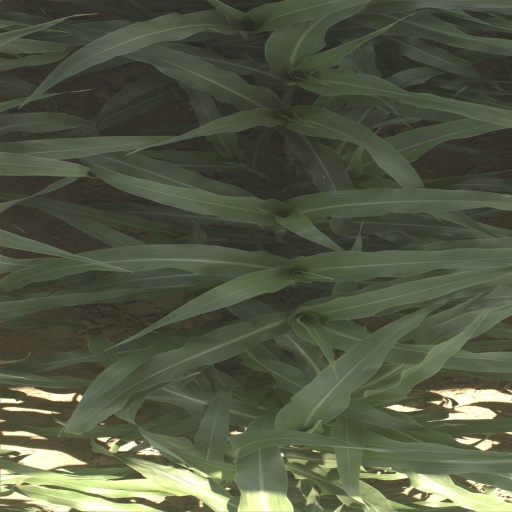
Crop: sorghum